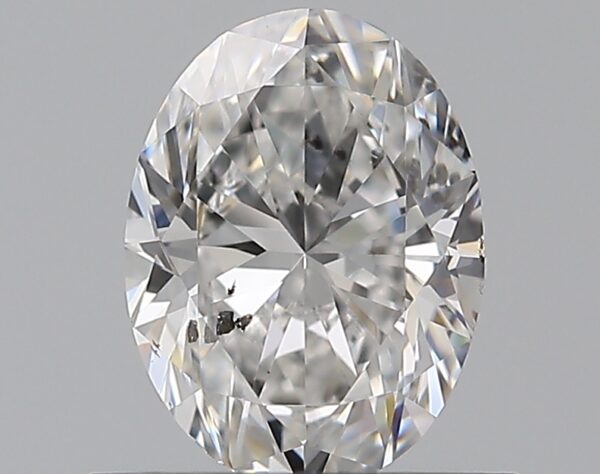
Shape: oval
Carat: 0.7
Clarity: SI2
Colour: E
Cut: VG
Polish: EX
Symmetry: VG
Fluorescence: N
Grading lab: GIA
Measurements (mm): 6.55 x 4.92 x 3.19